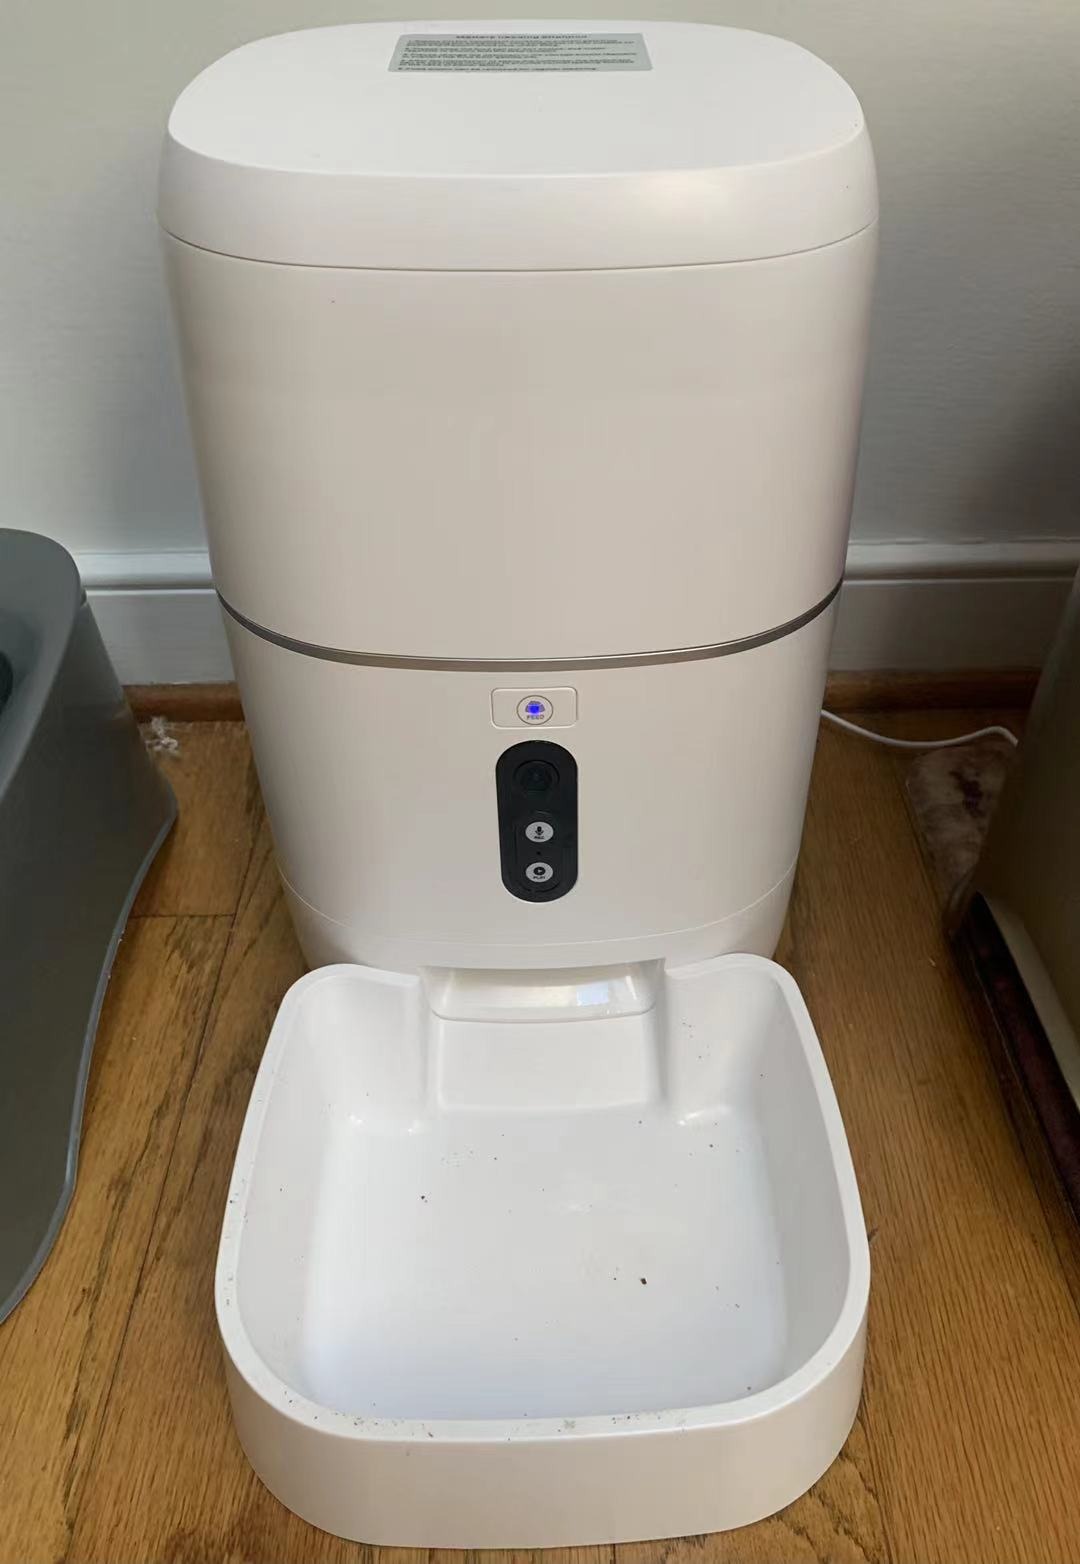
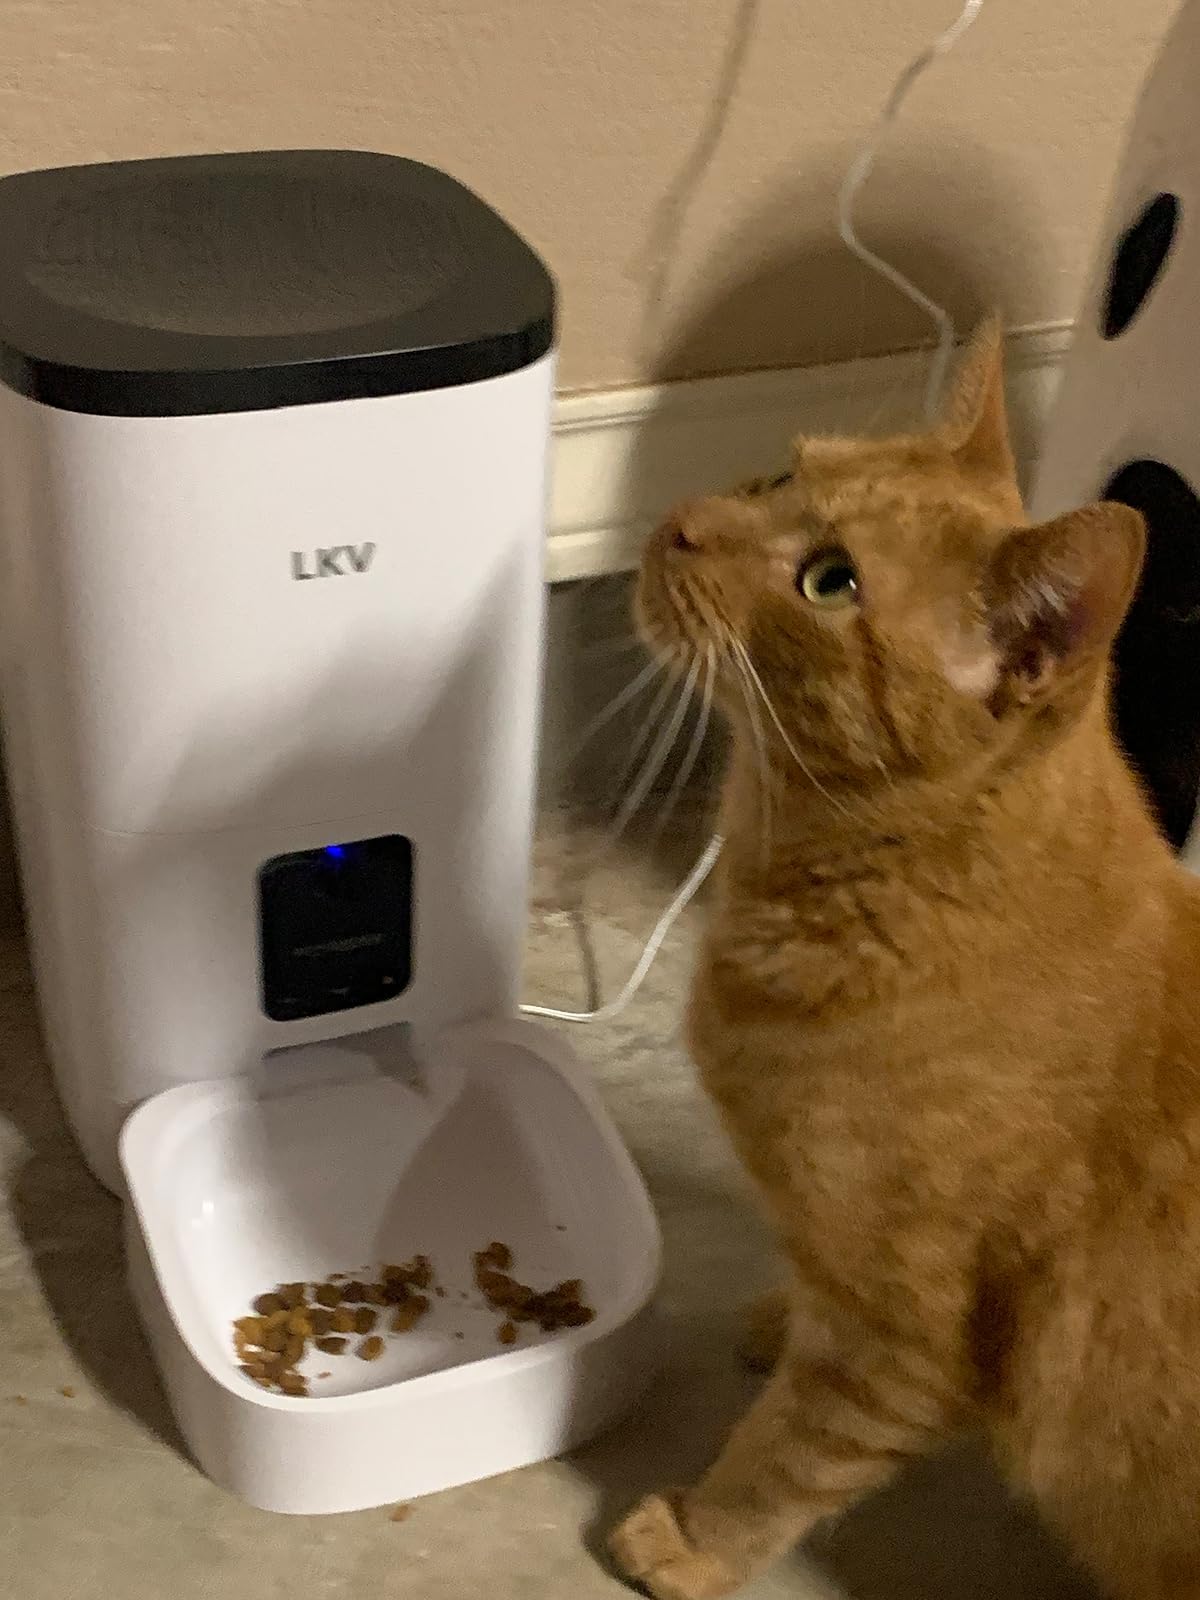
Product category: items_feeder
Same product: no